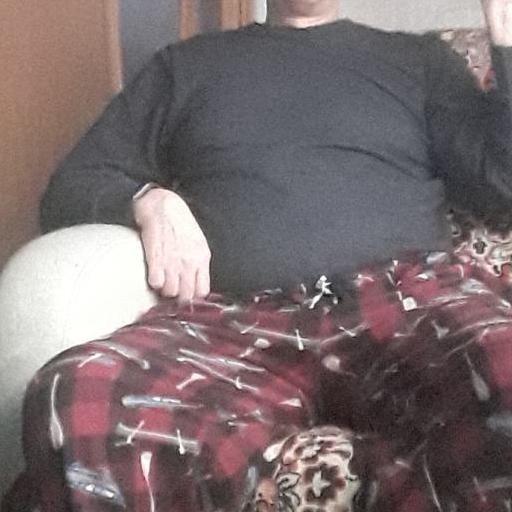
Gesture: no_gesture